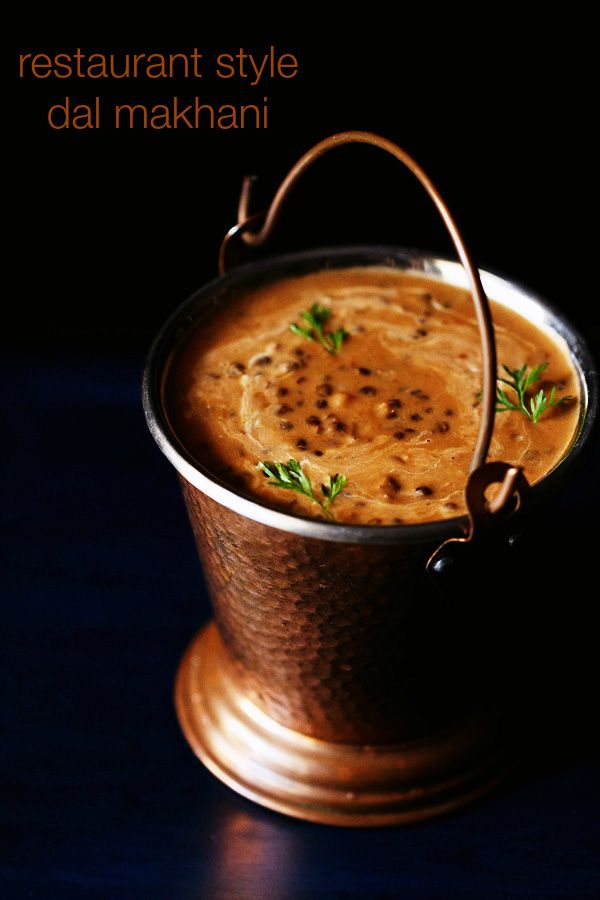
Dish: dal_makhani